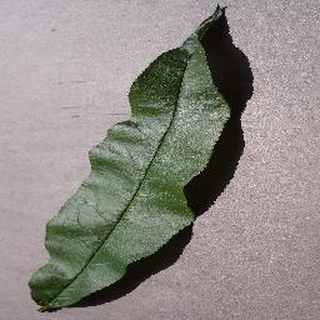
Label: healthy_peach